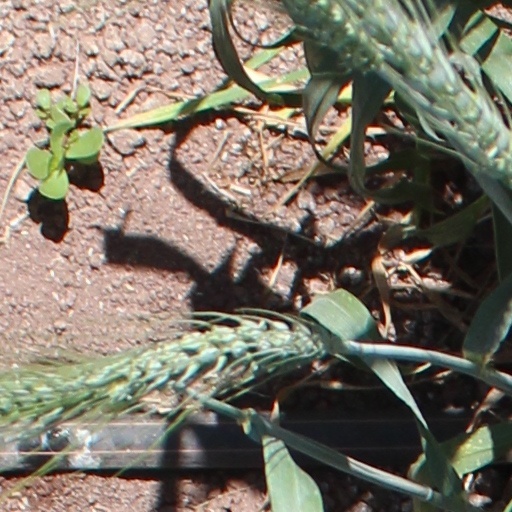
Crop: wheat